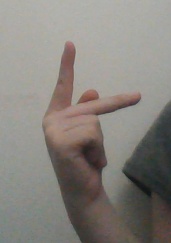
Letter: dha